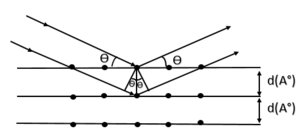
Représentation schématique de la loi de Bragg
Le terme nanoalliage est utilisé pour décrire des nanoparticules composées de plusieurs métaux ou d'un métal associé à d'autres éléments chimiques. En métallurgie, l'intérêt d'un alliage vient souvent de la combinaison des propriétés de ses constituants. De par sa taille nanométrique, un nanoalliage possède des propriétés différentes voire nouvelles par rapport à un alliage massif. Comme pour les nanomatériaux, beaucoup de leurs propriétés sont liées à l'augmentation de la surface d'interaction avec le milieu extérieur. Dans le cas des nanoalliages, le potentiel de ces systèmes augmente encore en raison d'une très grande diversité structurale couplée aux effets d’ordre chimique et de ségrégation superficielle. La taille des nanoparticules d'alliages varie de 1 à quelques centaines de nanomètres.